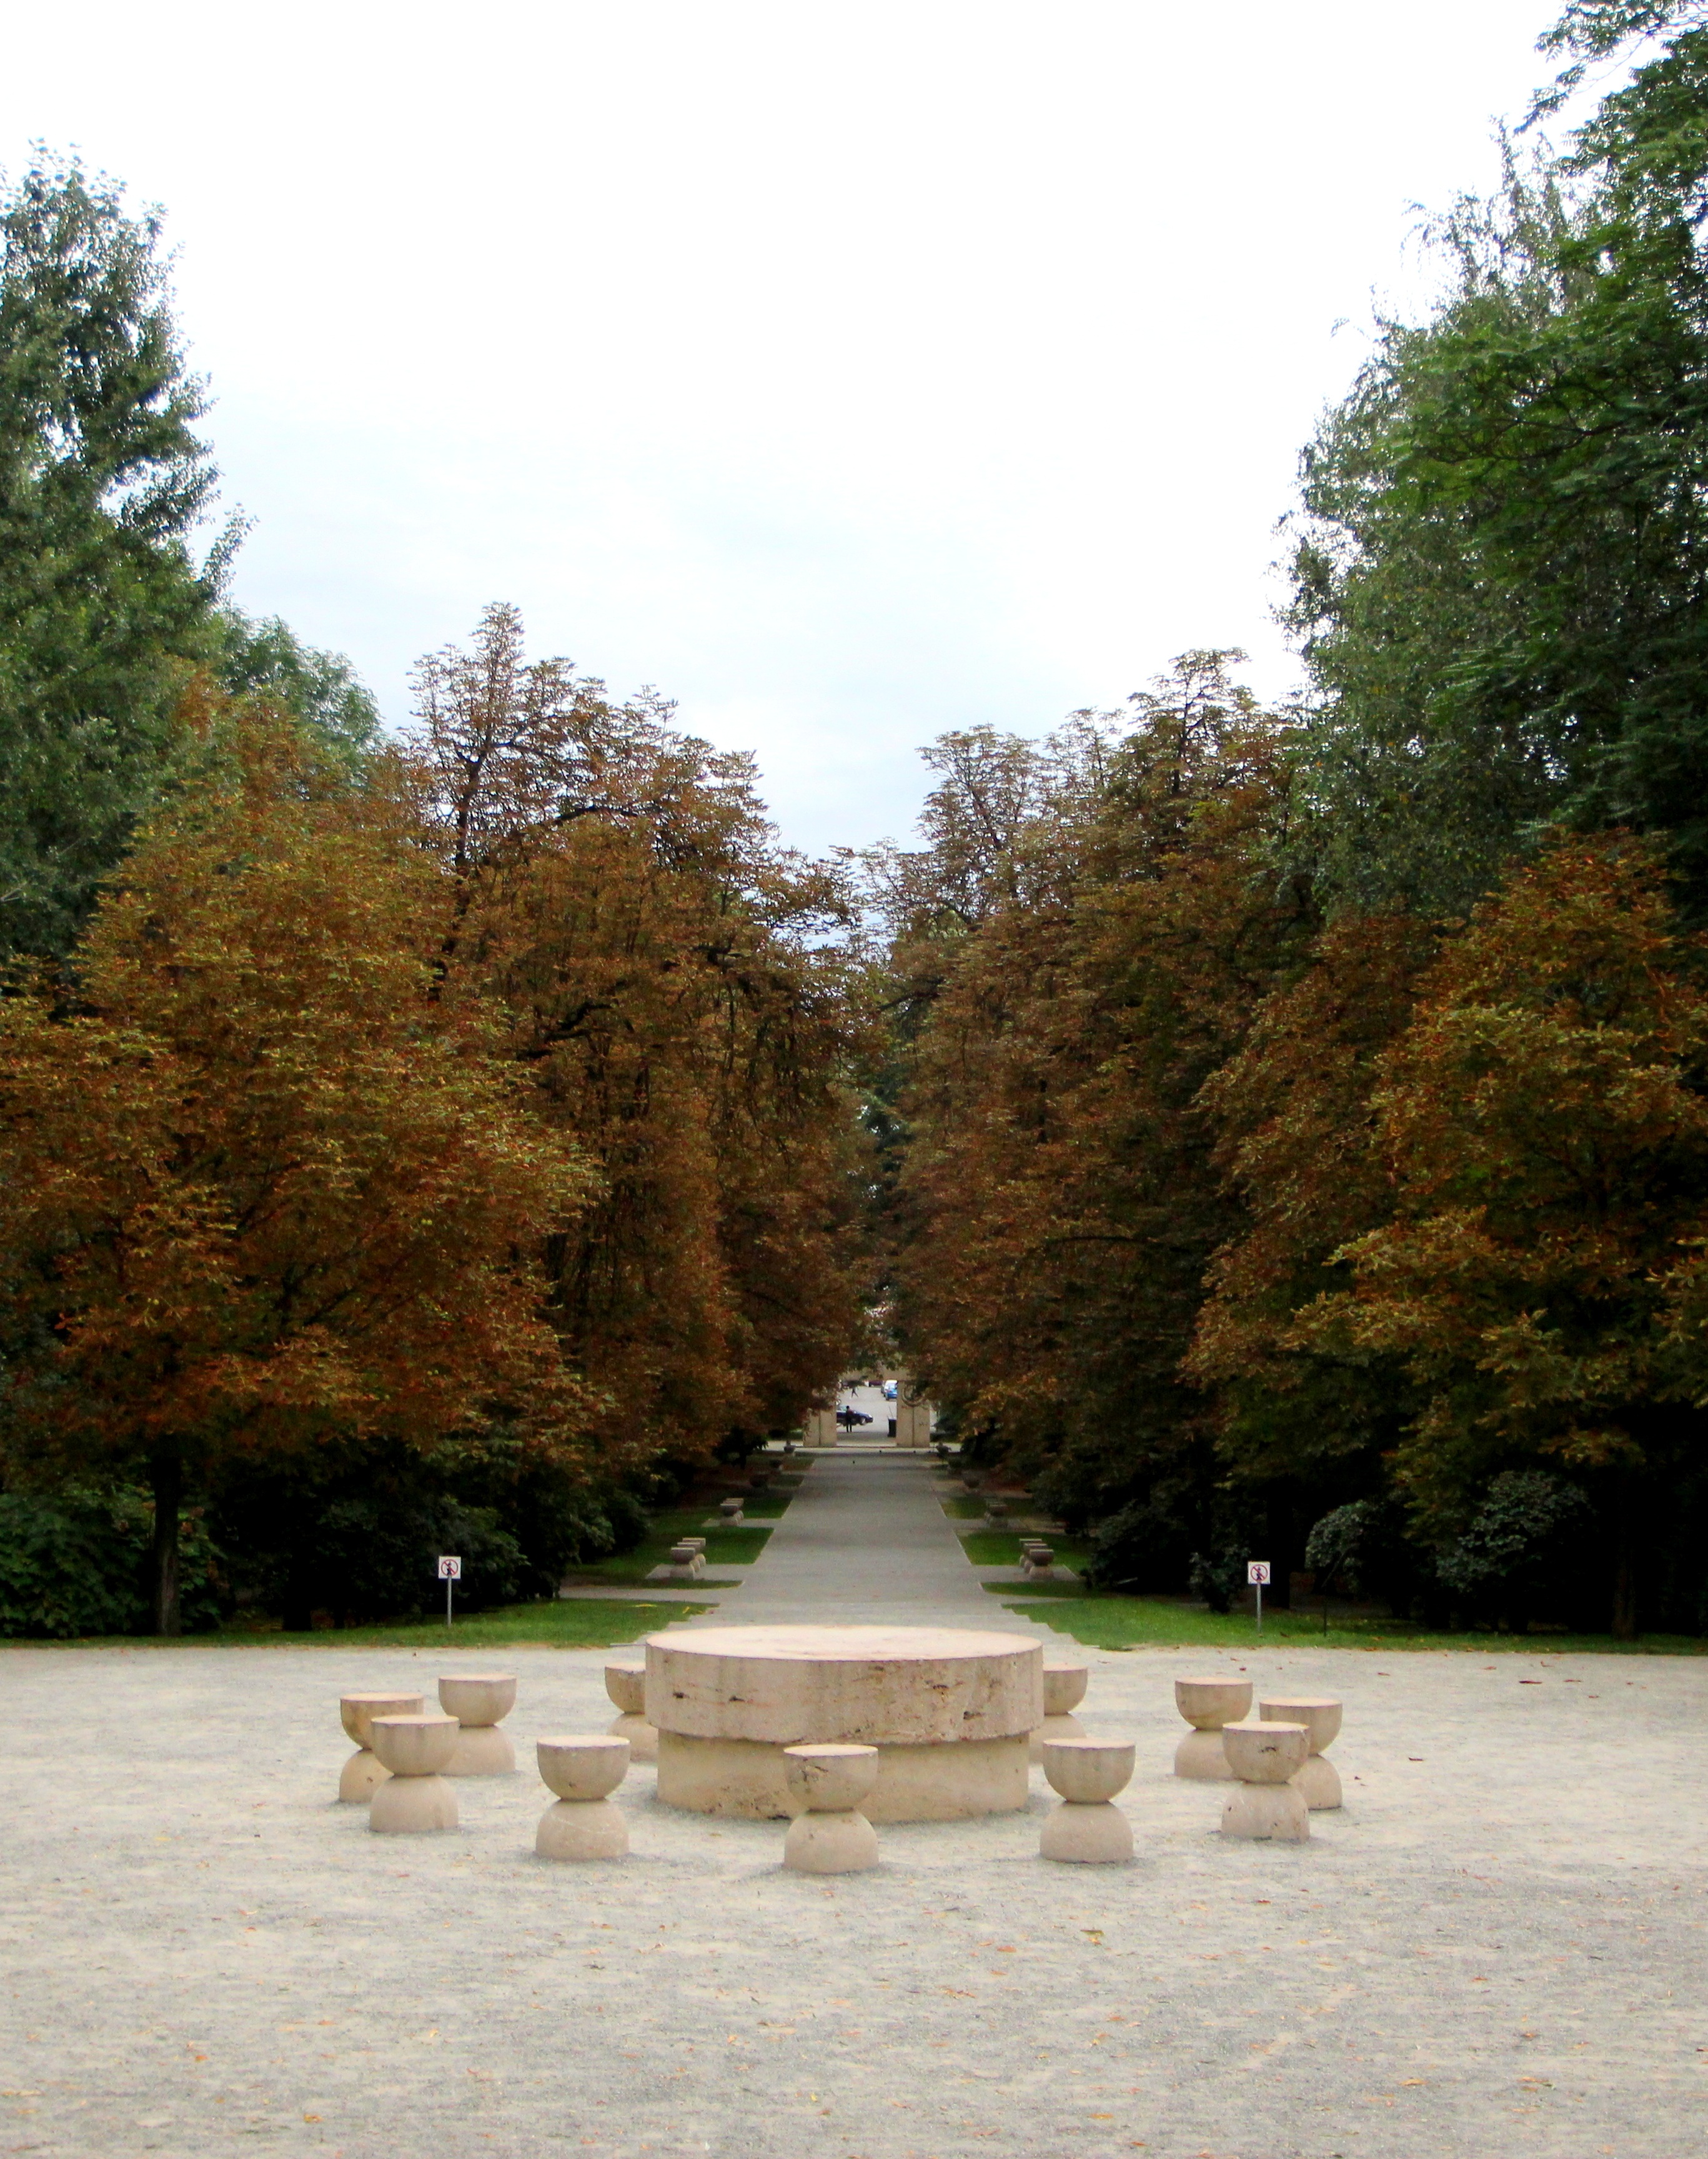
tree, leaf, river, pond, autumn, park, garden, season, waterway, artwork, sculpture, estate, romania, the table of silence, brancusi, woody plant